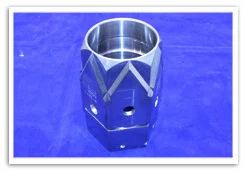
Label: Handling_Head